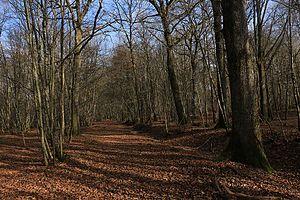
forêt de Preuilly sur Claise
Preuilly-sur-Claise est une commune française du département d'Indre-et-Loire, en région Centre-Val de Loire.